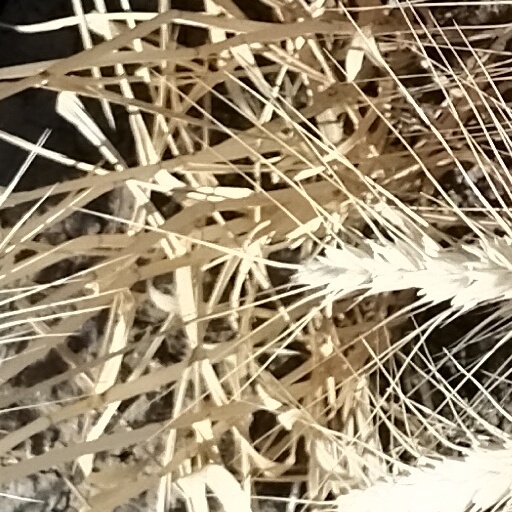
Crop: wheat